Marine salvage

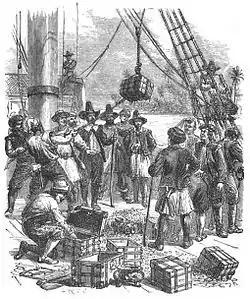
Sir William Phipps used a diving bell to salvage cargo from a sunken Spanish treasure ship.

Capsising occurs when a boat or ship is tipped over beyond the angle of positive static stability. It may result from broaching, , or loss of stability due to cargo shifting or flooding. In high speed boats, capsizing is a result of sharp turns. A capsized vessel may sink or remain afloat, and a sinking vessel may roll over while sinking. The process of recovering a vessel from a capsise is called "righting".